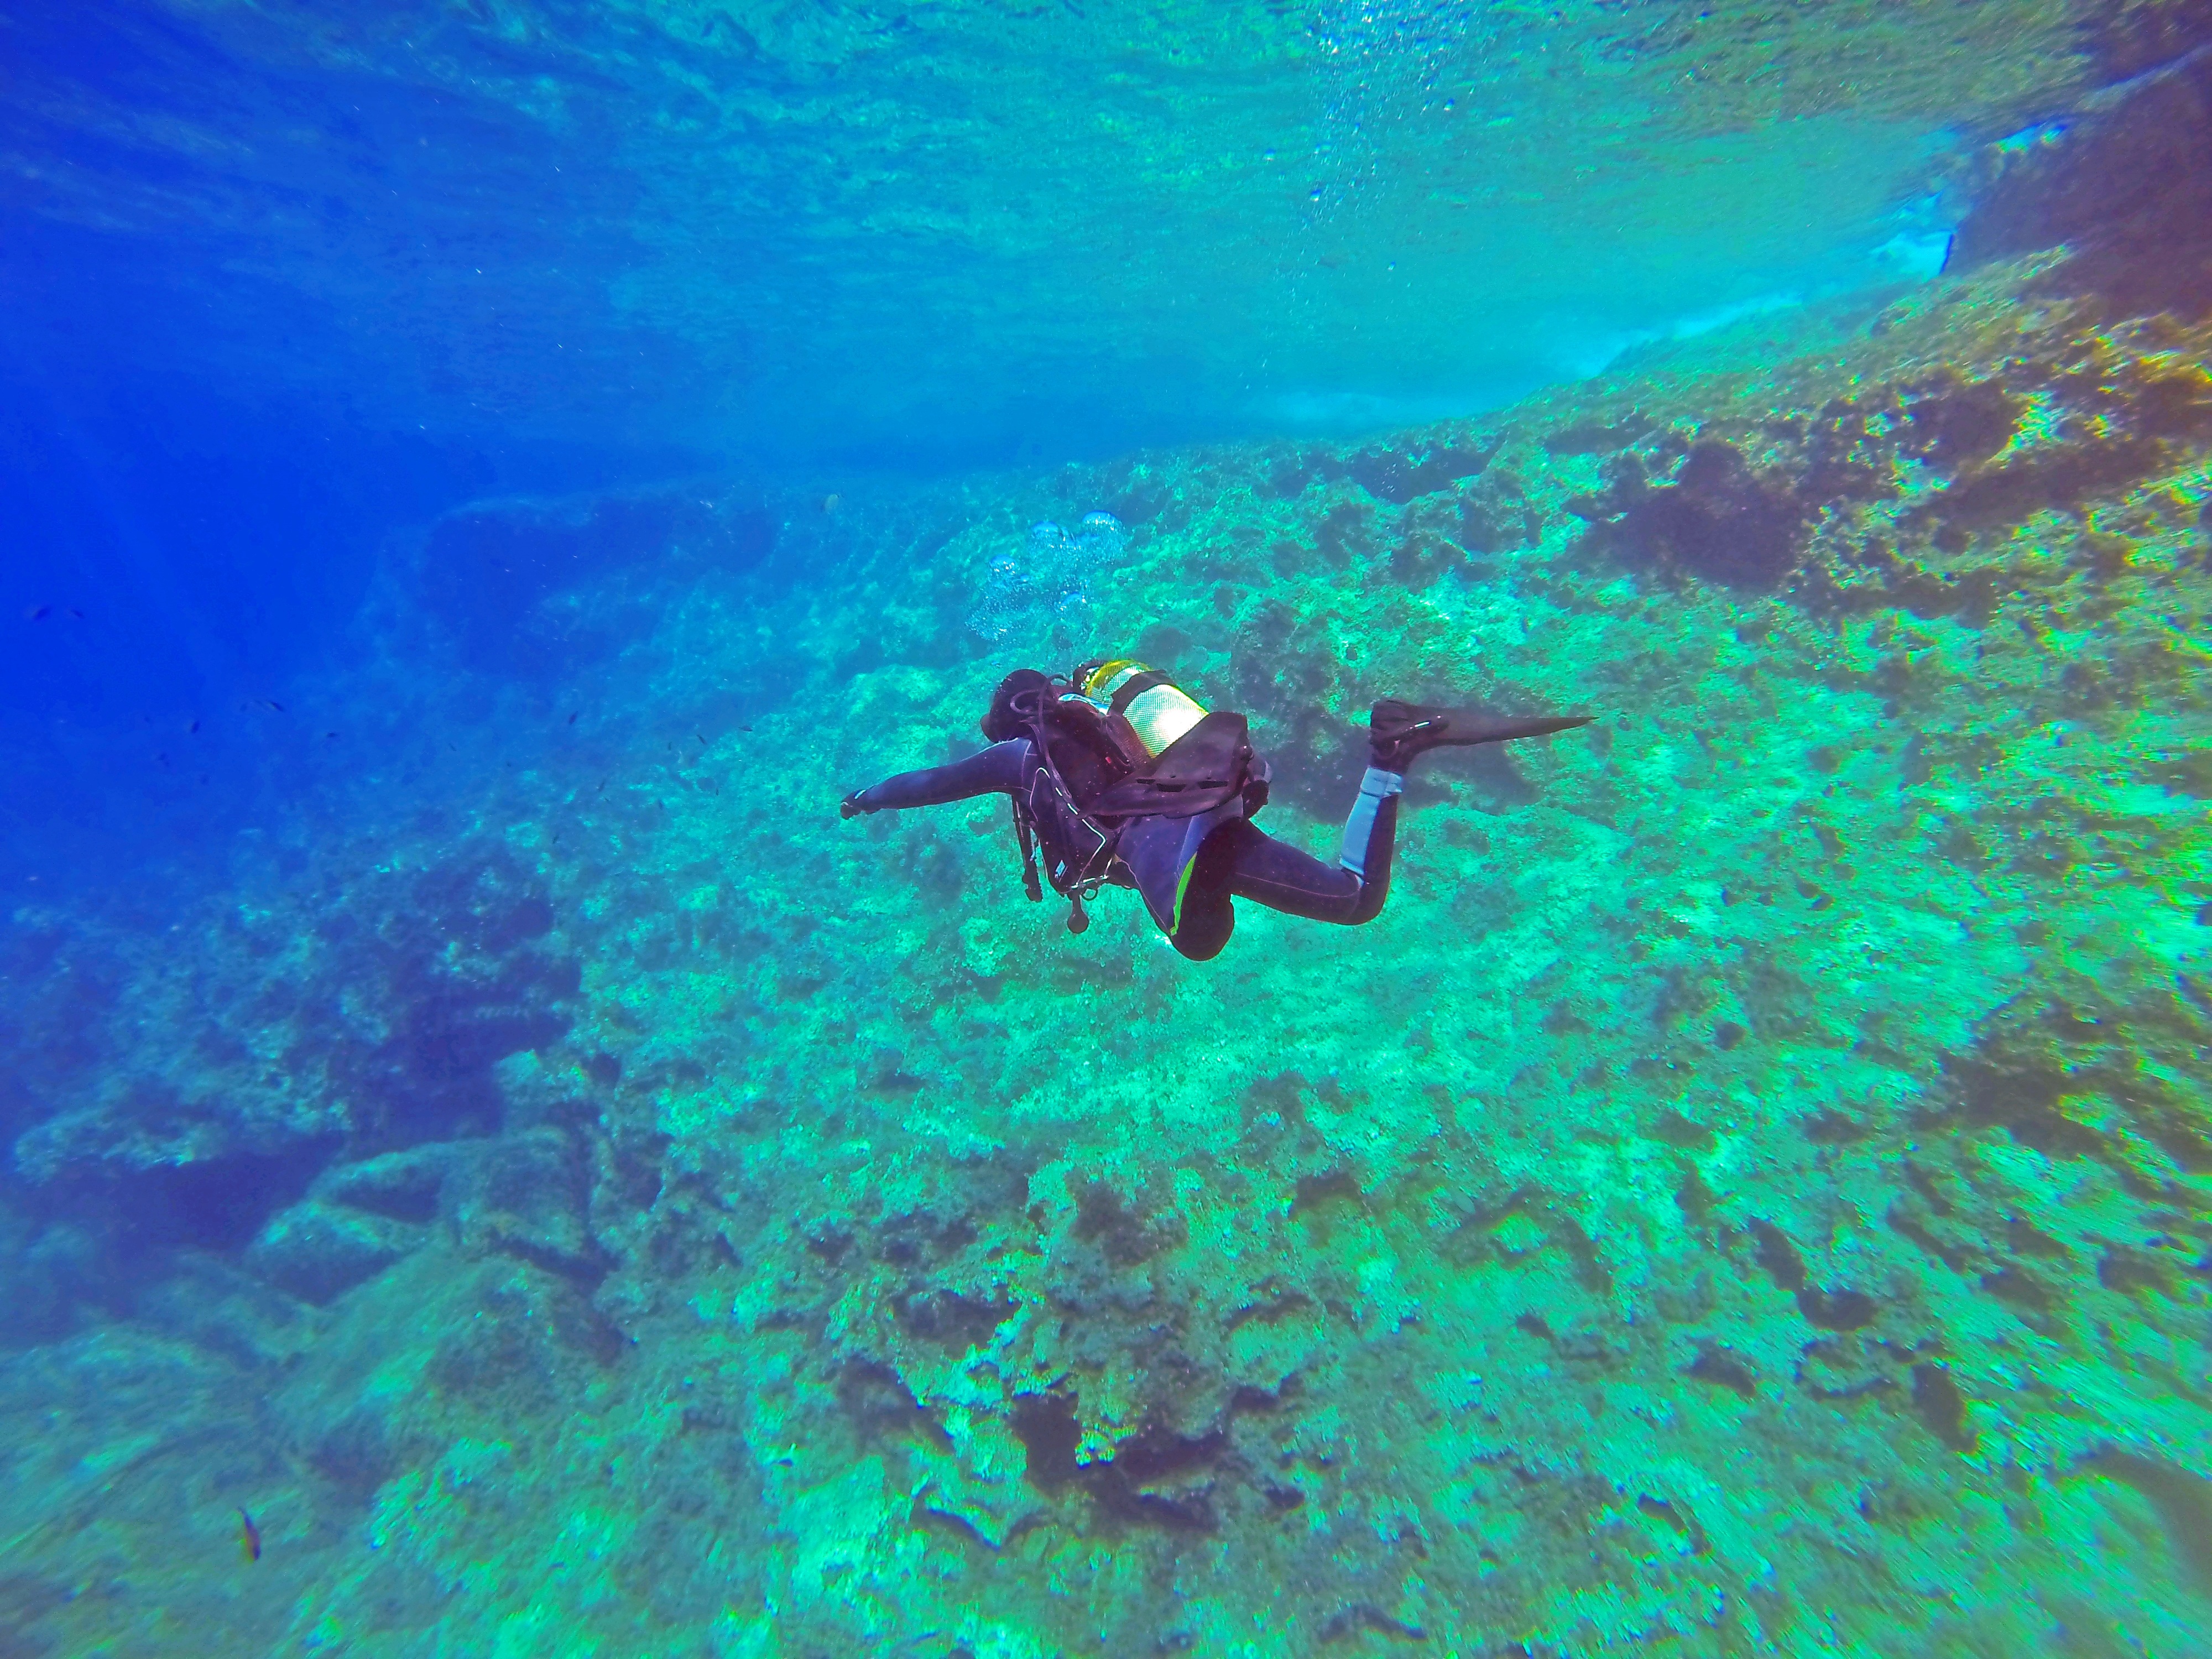
man, sea, water, nature, ocean, sunshine, sport, sunlight, air, adventure, summer, vacation, travel, male, guy, diving, underwater, mediterranean, equipment, tropical, biology, lagoon, blue, aquatic, rocky, tourism, lifestyle, leisure, healthy, coral reef, activity, reef, hood, freediving, scuba diver, sunny, mask, diver, fun, turquoise, sports, wetsuit, deep, azure, marine, climate, limestone, summertime, malta, maritime, fins, active, scuba, adult, buoyancy, maltese, gozo, water sport, scuba diving, aqualung, comino, outdoor recreation, padi, regulator, nitrox, scuba cylinder, cirkewwa, bcd, buoyancy control device, neoprene, marine biology, underwater diving